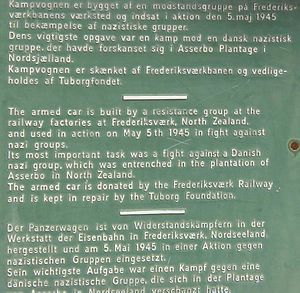
V3-panservogn / Aktion mod Lorenzen-gruppen
… og erklæringer
V3-panservognen var en hjemmelavet panserforstærket lastvogn, som modstandsfolk fra Frederiksværk byggede under besættelsen.